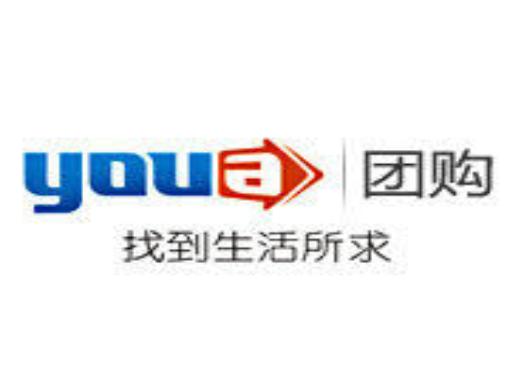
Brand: BaDuYoua
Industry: Others